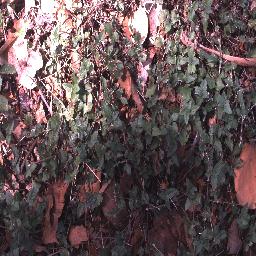
Label: negative